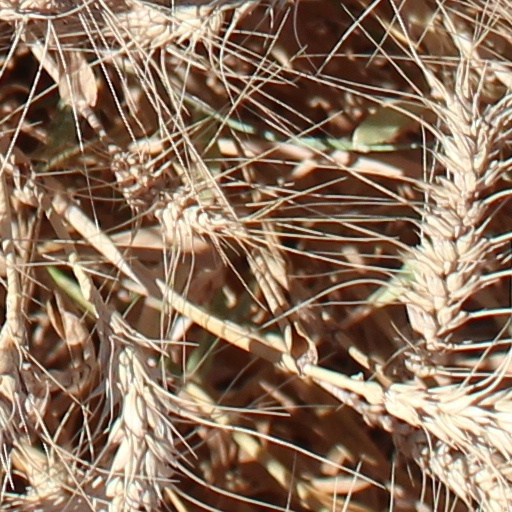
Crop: wheat